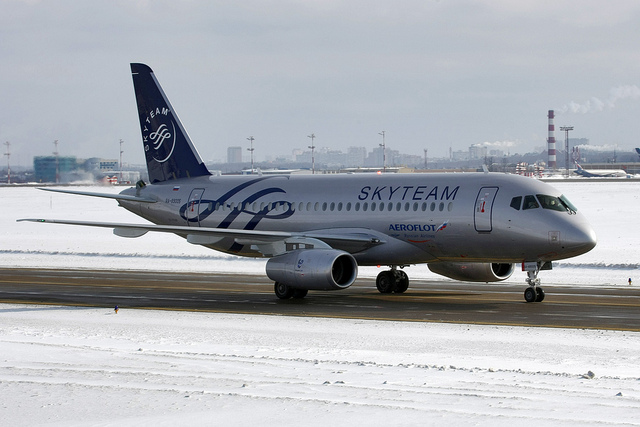
user: Given an image and a question. Answer the question in a short answer. Question: Who owns this airplane? Short Answer:
assistant: skyteam